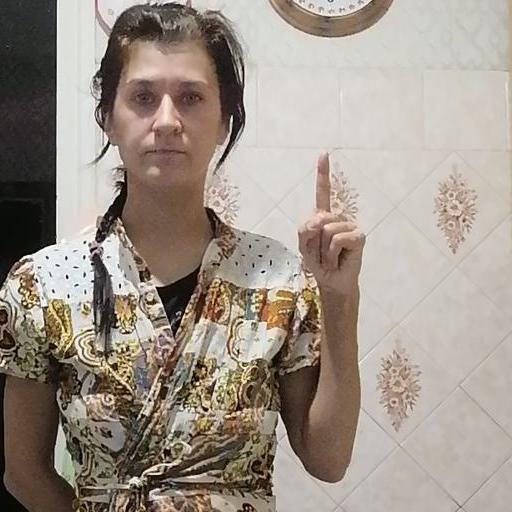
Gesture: one